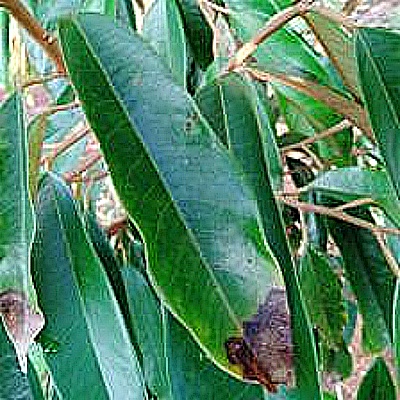
Label: Leaf_Blight